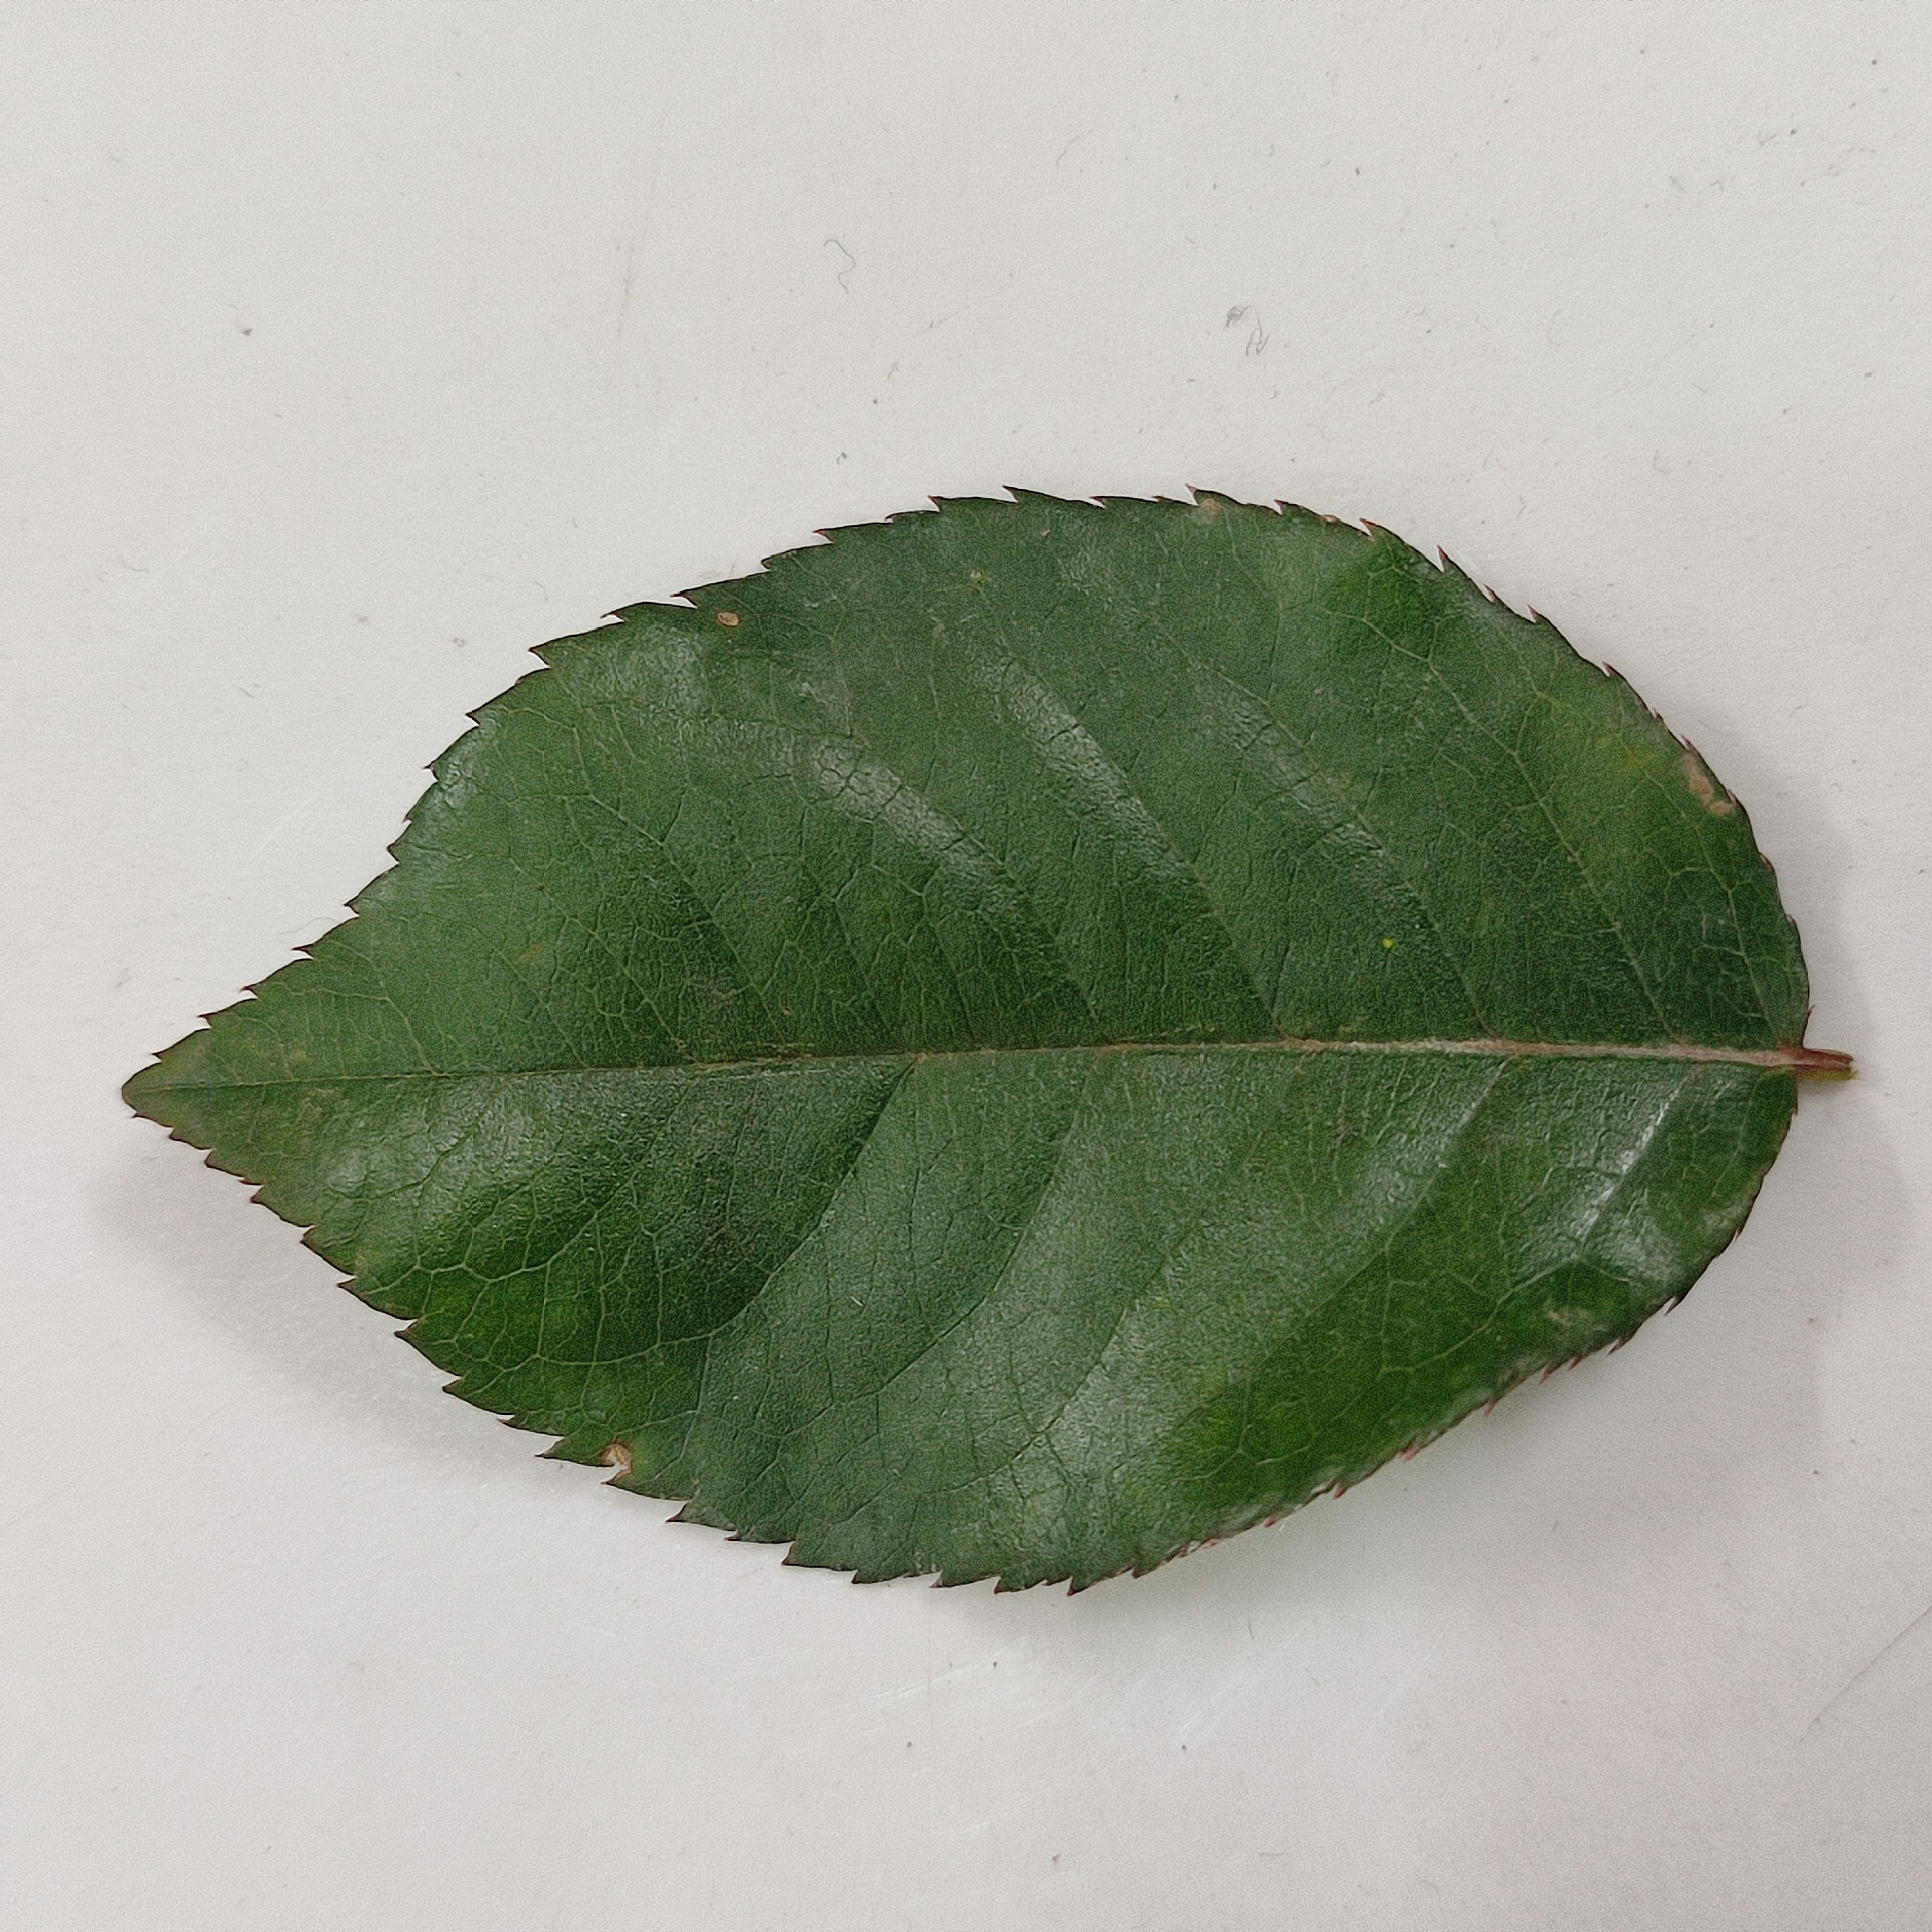
Label: Healthy Leaf